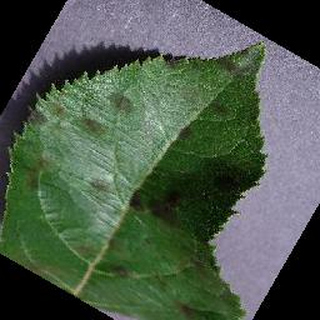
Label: apple_apple_scab